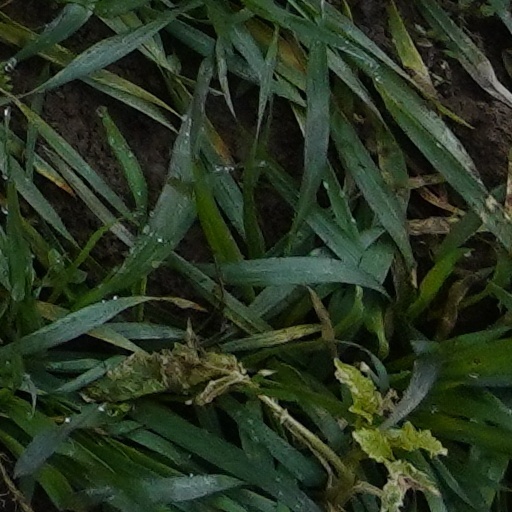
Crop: wheat